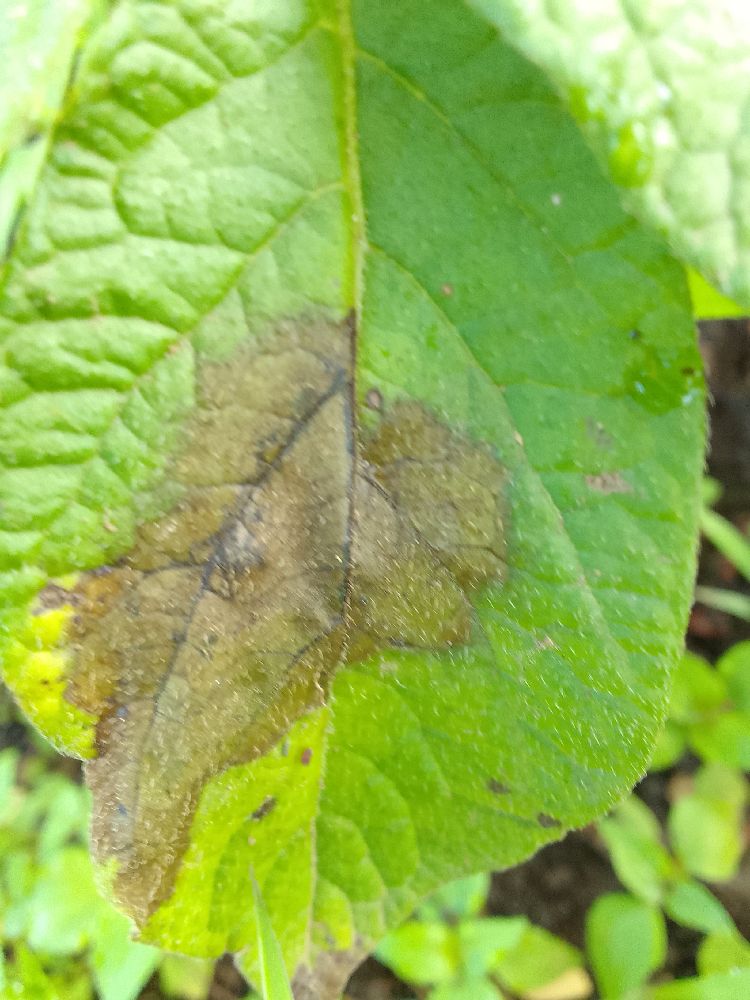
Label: Late blight